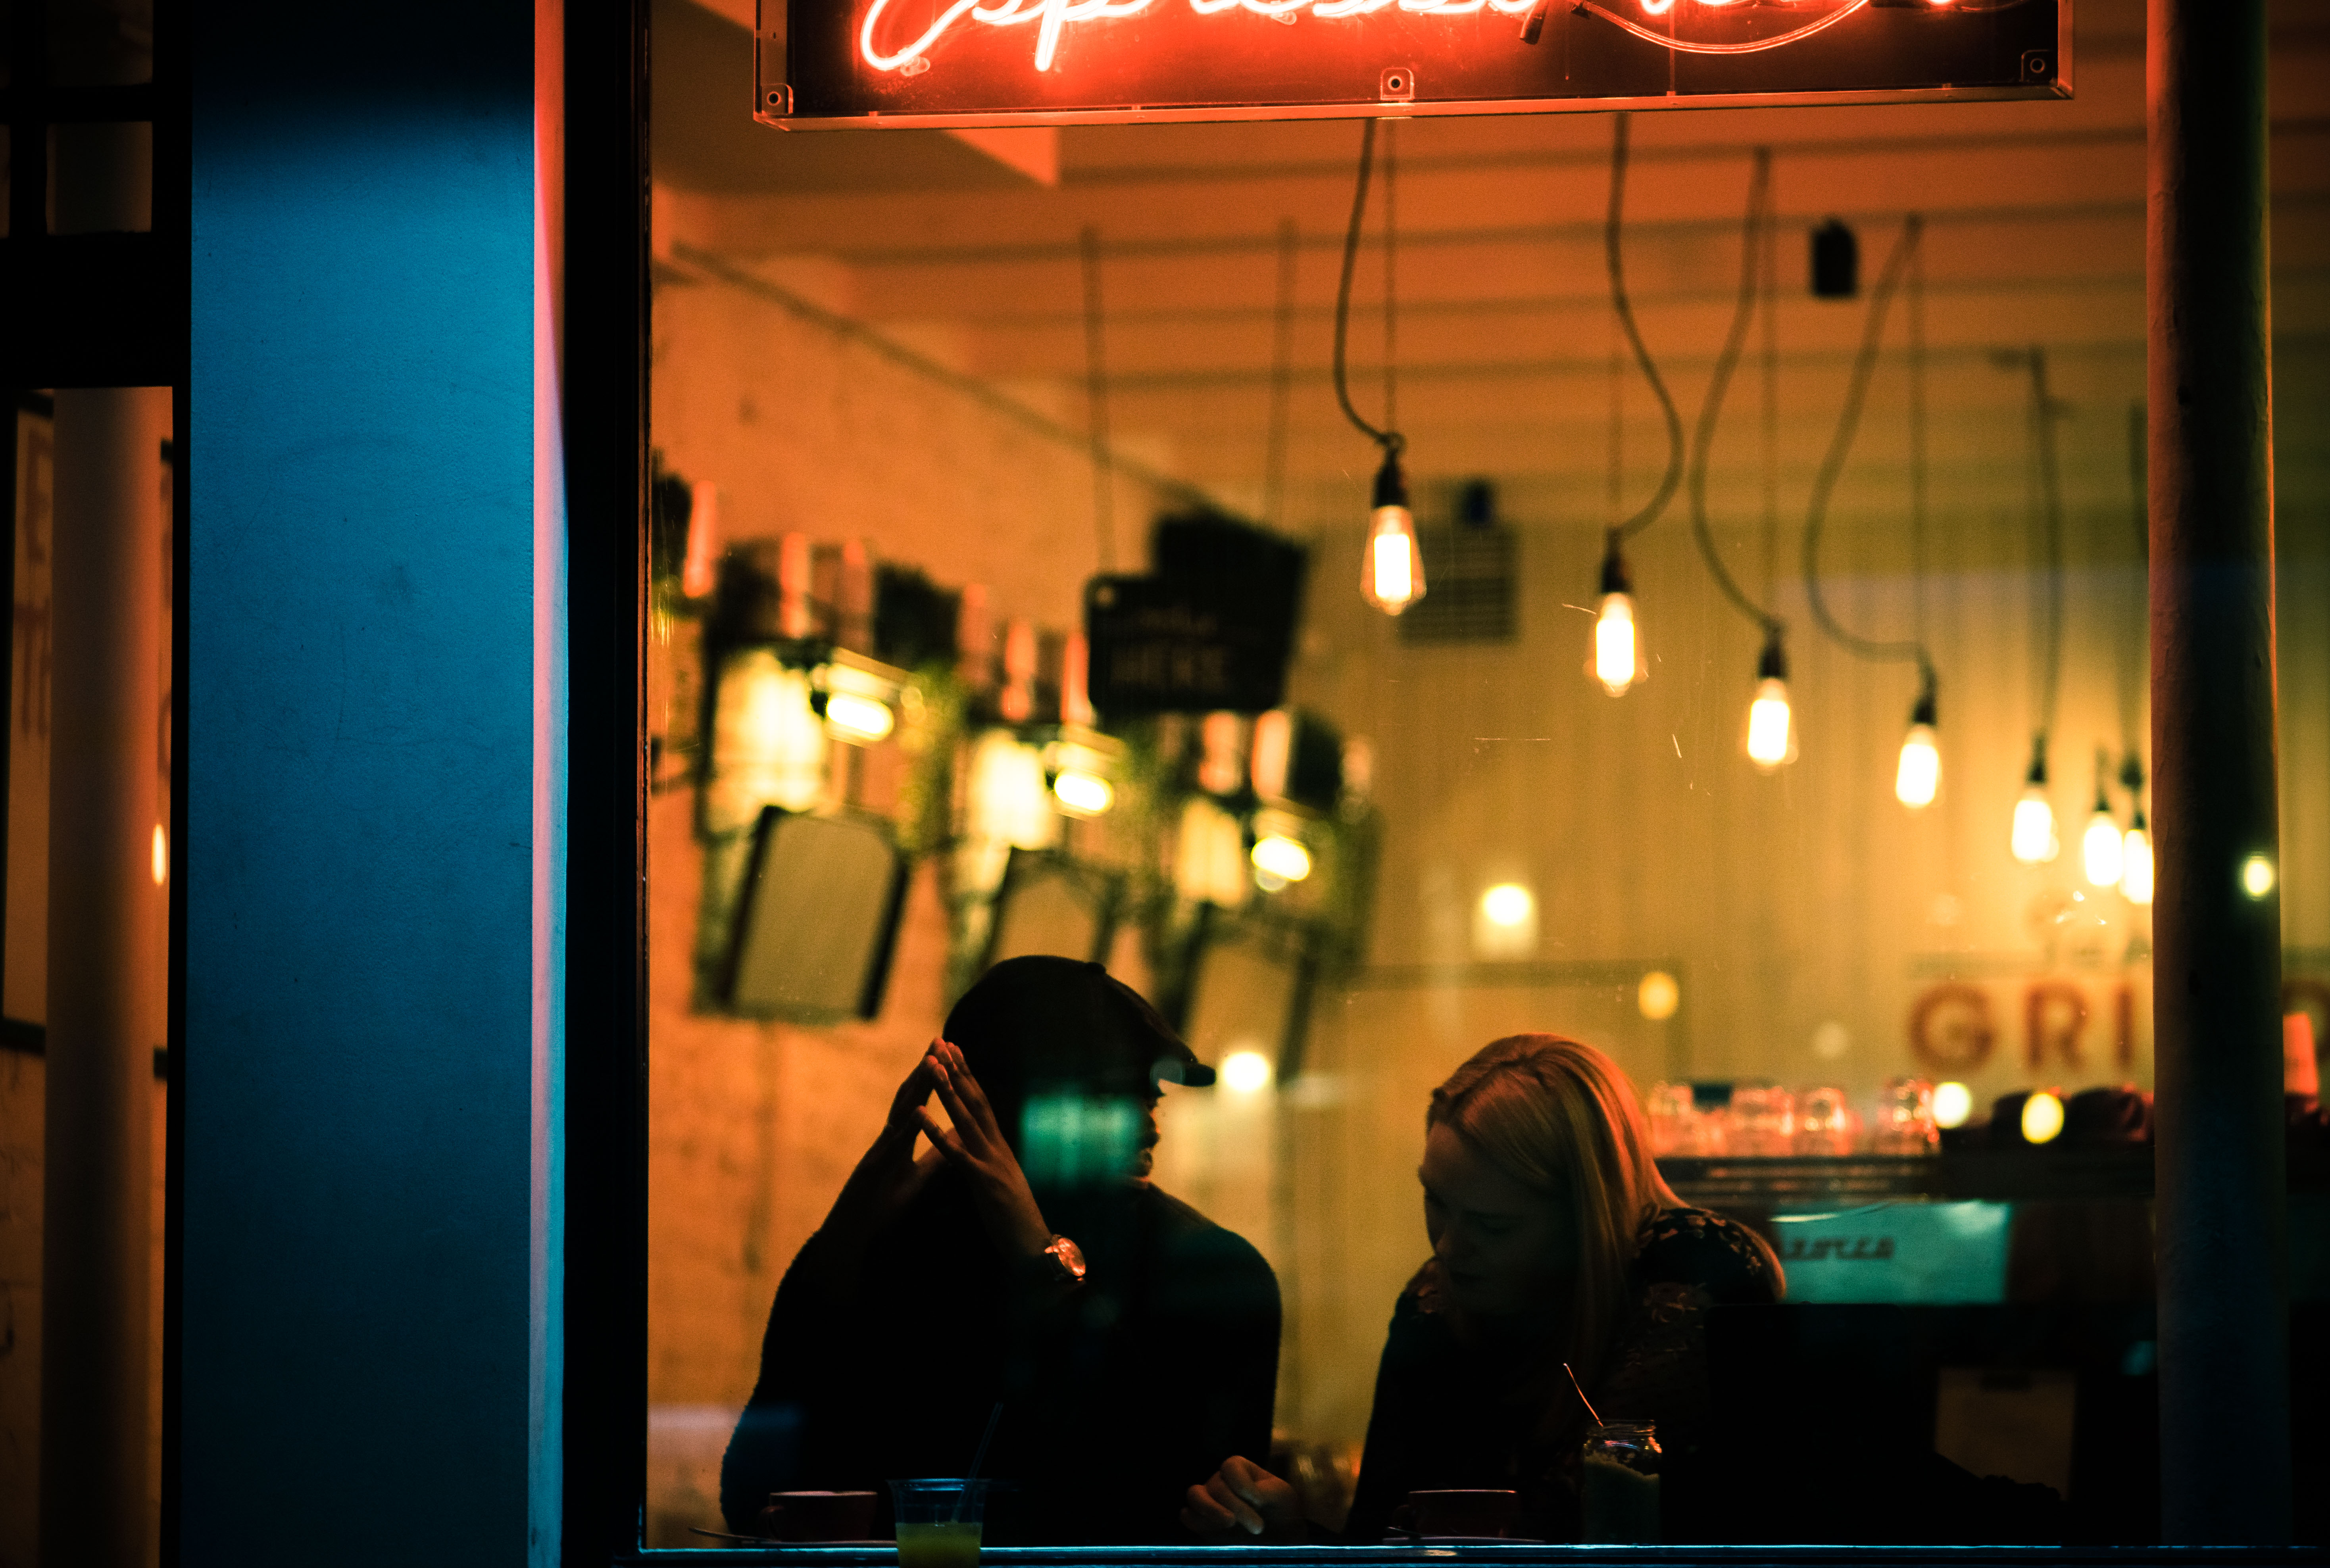
lighting, electronic signage, night, glass, bar, neon sign